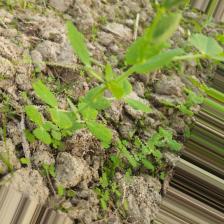
Label: Normal